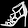
Label: Sandal